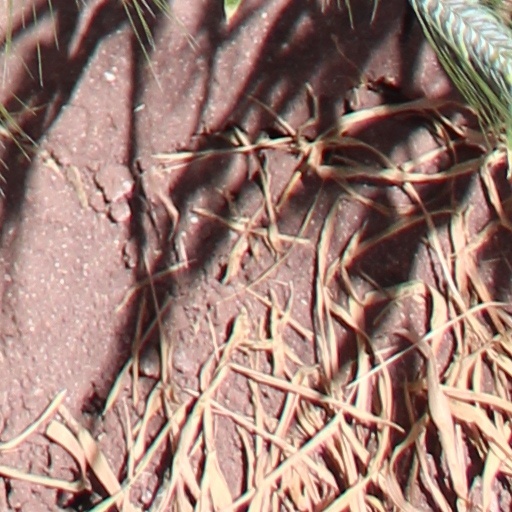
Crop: wheat